Christine Jensen (campaigner)

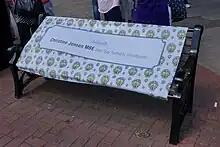
Bench dedicated to Jensen on the Hessle Road

Jensen later served on the committee of the British Fishermen's Association. She campaigned for redundancy pay for trawlermen who had previously been paid by the Ministry of Defence for reporting sightings of Russian warships. She met with Labour politician Alan Johnson to discuss the campaign which was eventually successful, though not until after her death. Jensen was also a proponent of union membership and campaigned for universal membership amongst trawlermen. She founded the organisation Stand to help preserve fishing heritage.